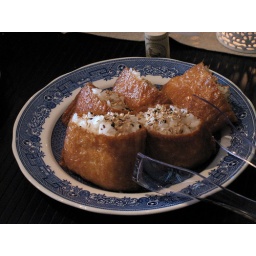
Rice wrapped in fish cake